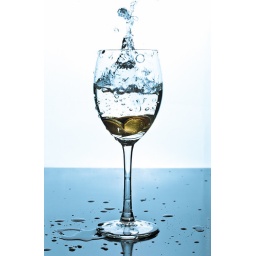
Splash of water and coins in a glass